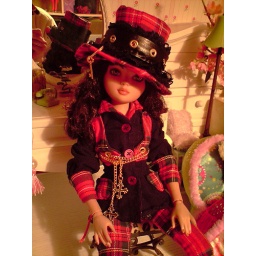
Sarah new Pants and top in black & red